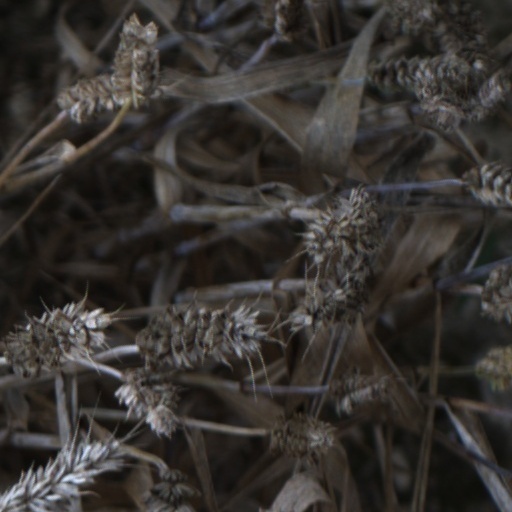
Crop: wheat